Frederick Rodgers

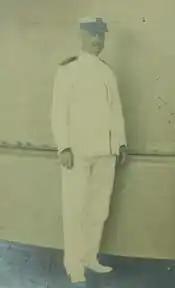

Rear Admiral Frederick W. Rodgers (3 October 1842 – 3 November 1917) was an officer in the United States Navy. He fought in the American Civil War and rose to be the last commander of the Asiatic Squadron. He was a grandson of U.S. Navy Commodore Matthew C. Perry.